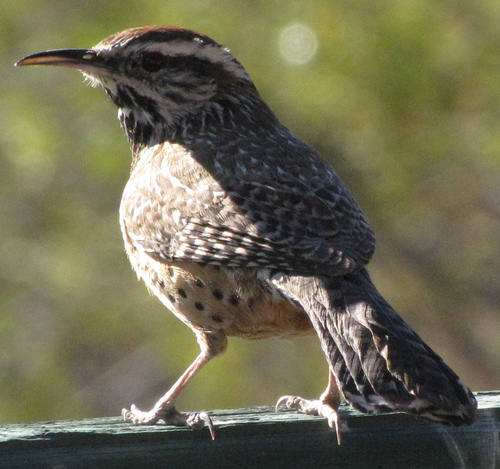
a small brown and white bird with a long brown beak and dark spots on it's flanks.
this is a small brown and white bird with a curved beak.
this bird is covered with brown speckles and a white eyebrow.
this is a tan colored bird with white spots and its wings,back, and tail, while having black spots on the breast, side, and belly, completed with white eyebrow and malar stripe
this bird is mostly tan with white and black spots all over its body, with a long curved beak.
this bird has wings that are brown and has a long billa small bird with black and white mixed feathers on its body and head and a white belly with black polka dots.
this bird has a long beak and has brown and white spots all over it.
this bird has broad brown tail; its brown dorsal side is spotted with white and its pale brown ventral side is spotted with dark brown spots.
this bird has a short body, long beak, and dark colored feathers.
Species: Cactus Wren